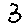
Label: 3